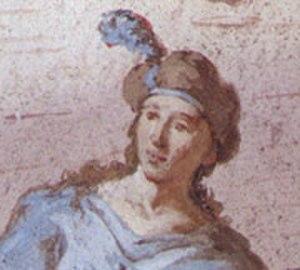
Mattia Bortoloni est un peintre italien de la période rococo, qui fut actif principalement dans la région de Bergame et Venise.